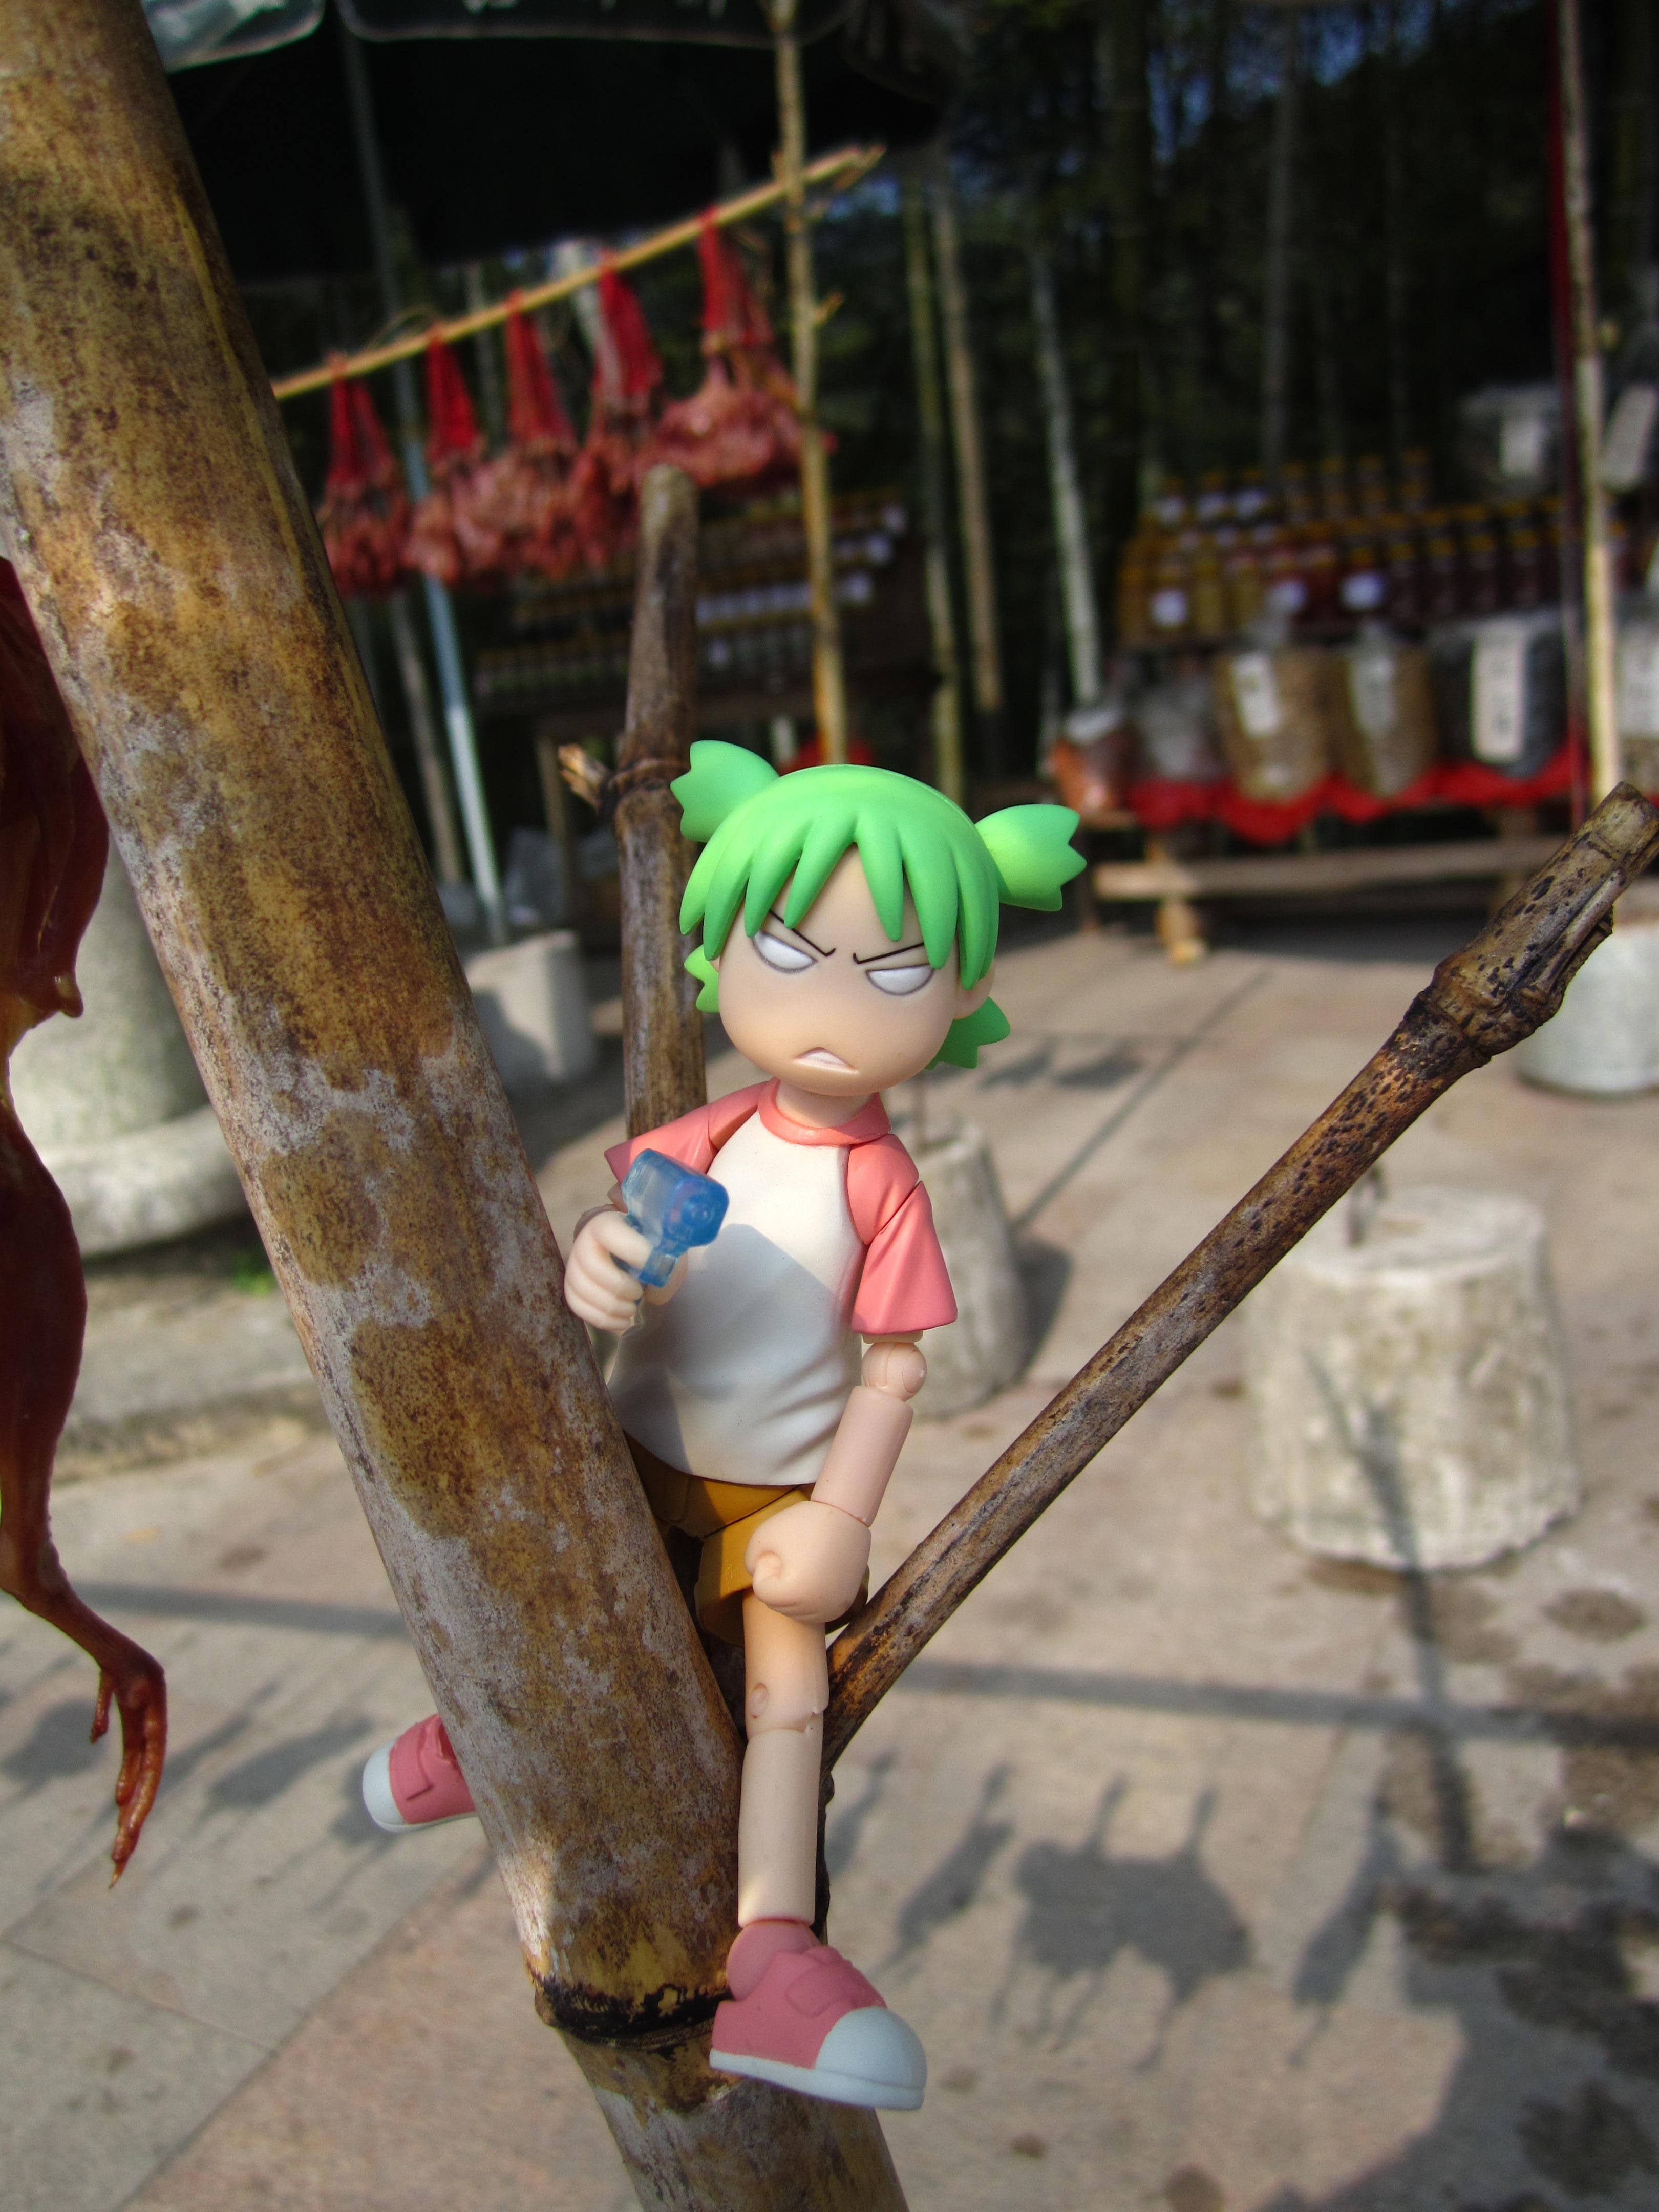
cute, statue, spring, clothing, toy, doll, girls, costume, anime, four sisters